Jan Zajíček

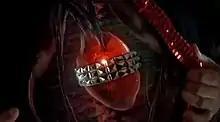
Still from The Sign of Punk, 2005

Zajíček has directed several award winning music videos. His first video, for the song "Známka punku" (The Sign of Punk) by the Czech punk band Visací zámek, was named Best Music Video of the Year by the Czech Music Academy. Other videos that received attention included "Days Will Never Be the Same", and "Meleme, meleme kávu" (Grinding the Coffee) by Czech hip hop artists Hugo Toxxx and Vladimir 518, which received "Filter" magazine's award for Best Music Video of the Year, and was selected by the International Short Film Festival Oberhausen for screening during its MuVi programme in 2010.